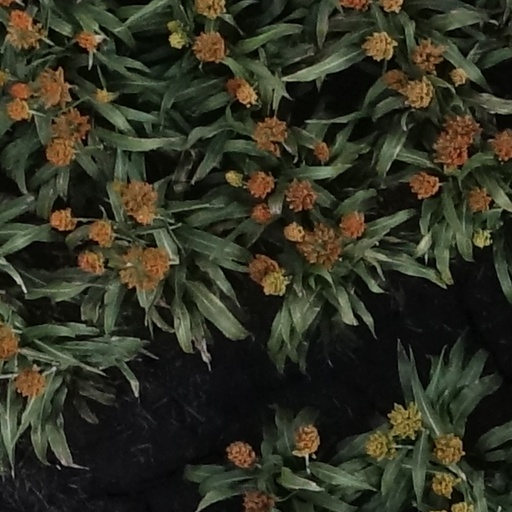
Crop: sorghum